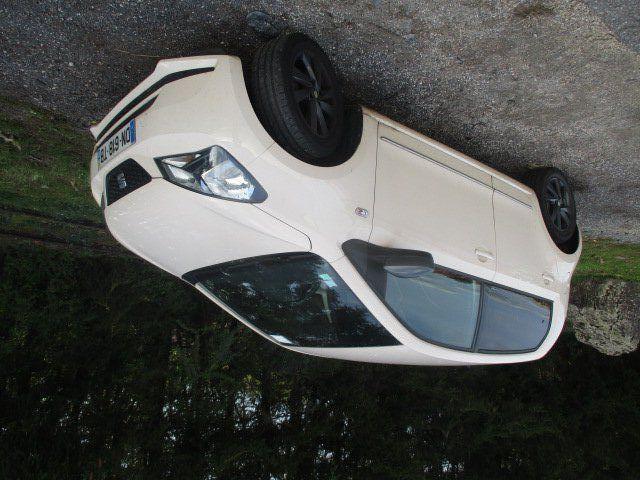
Aucun dommage détecté.
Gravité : aucun